KPRC (AM)

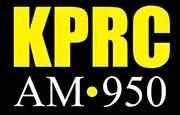
Previous KPRC logo from 2013 to 2019.

On March 17, 2013, KPRC dropped the Radio Mojo brand and became known as "KPRC AM 950, Houston's More Stimulating Talk Radio".